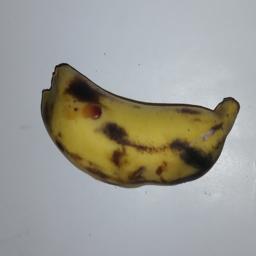
Banana variety: Champa Kola